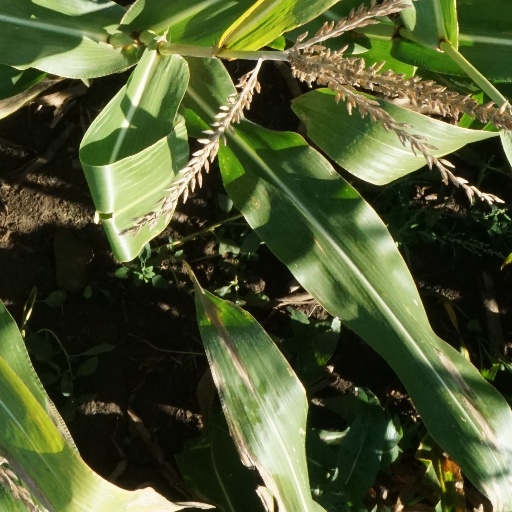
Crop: maize; corn